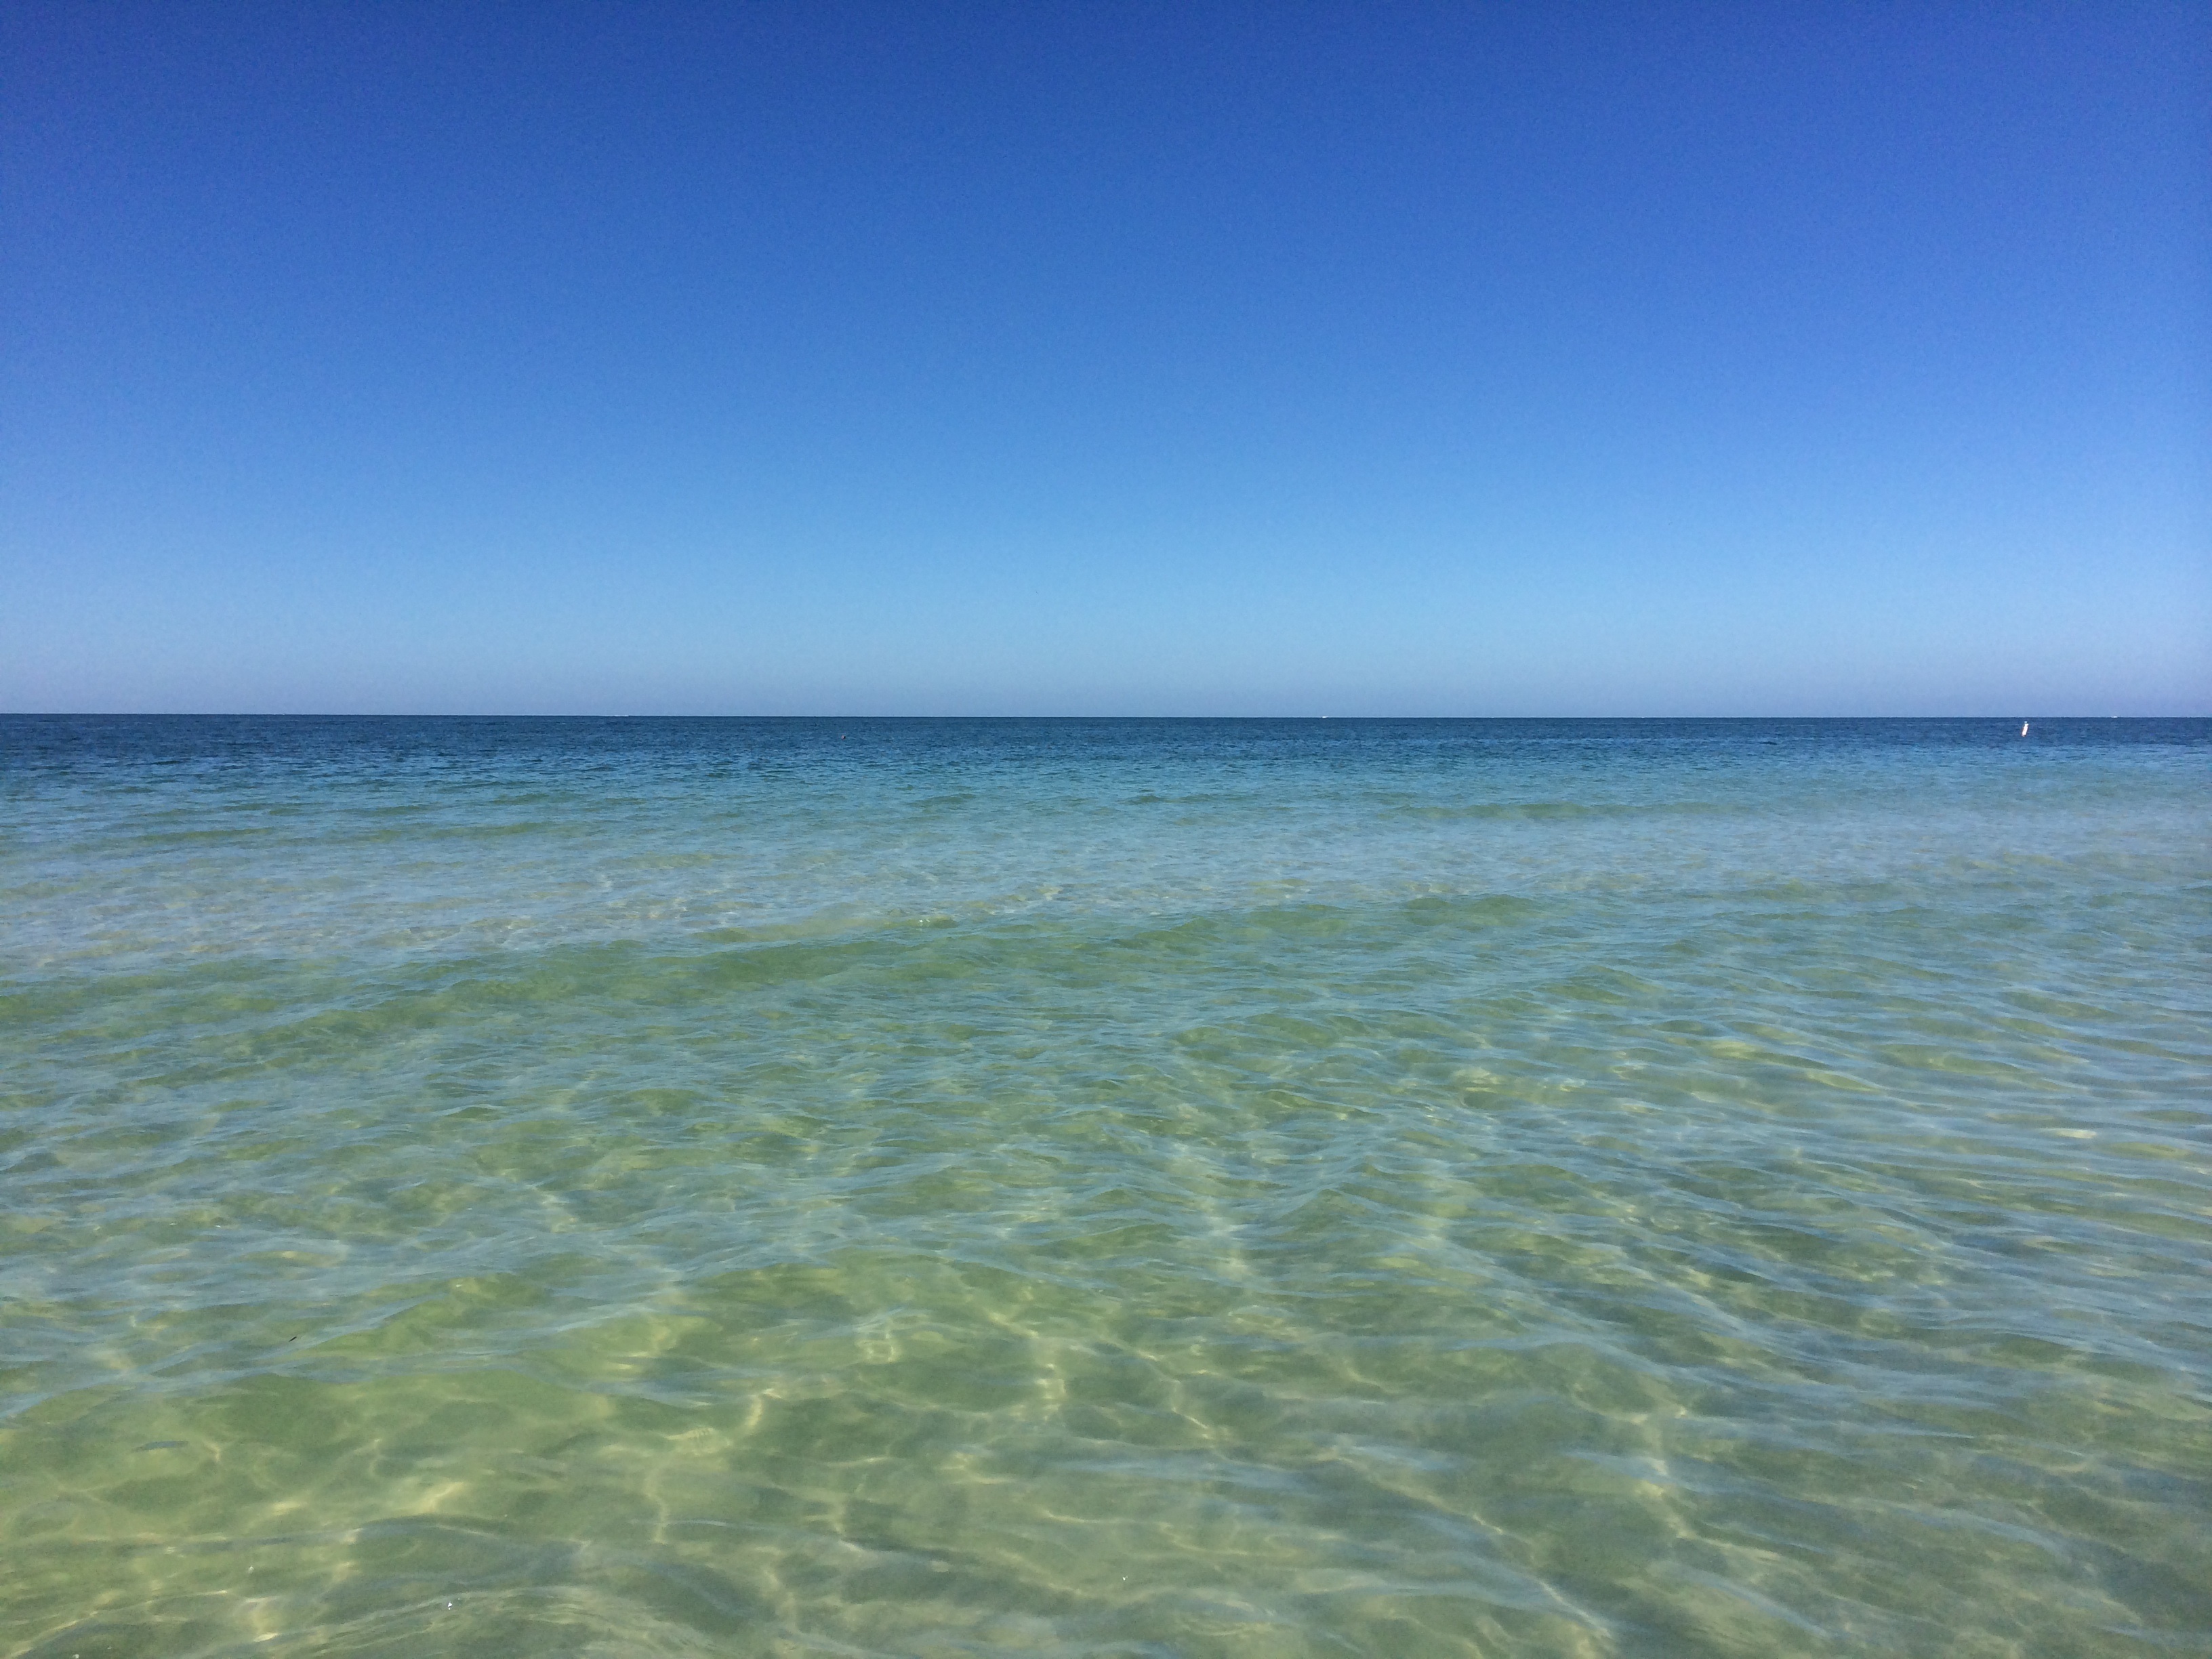
beach, sea, coast, sand, ocean, horizon, shore, wave, vacation, bay, terrain, body of water, cape, wind wave